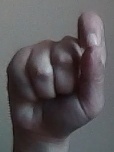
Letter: fa